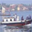
Label: ship